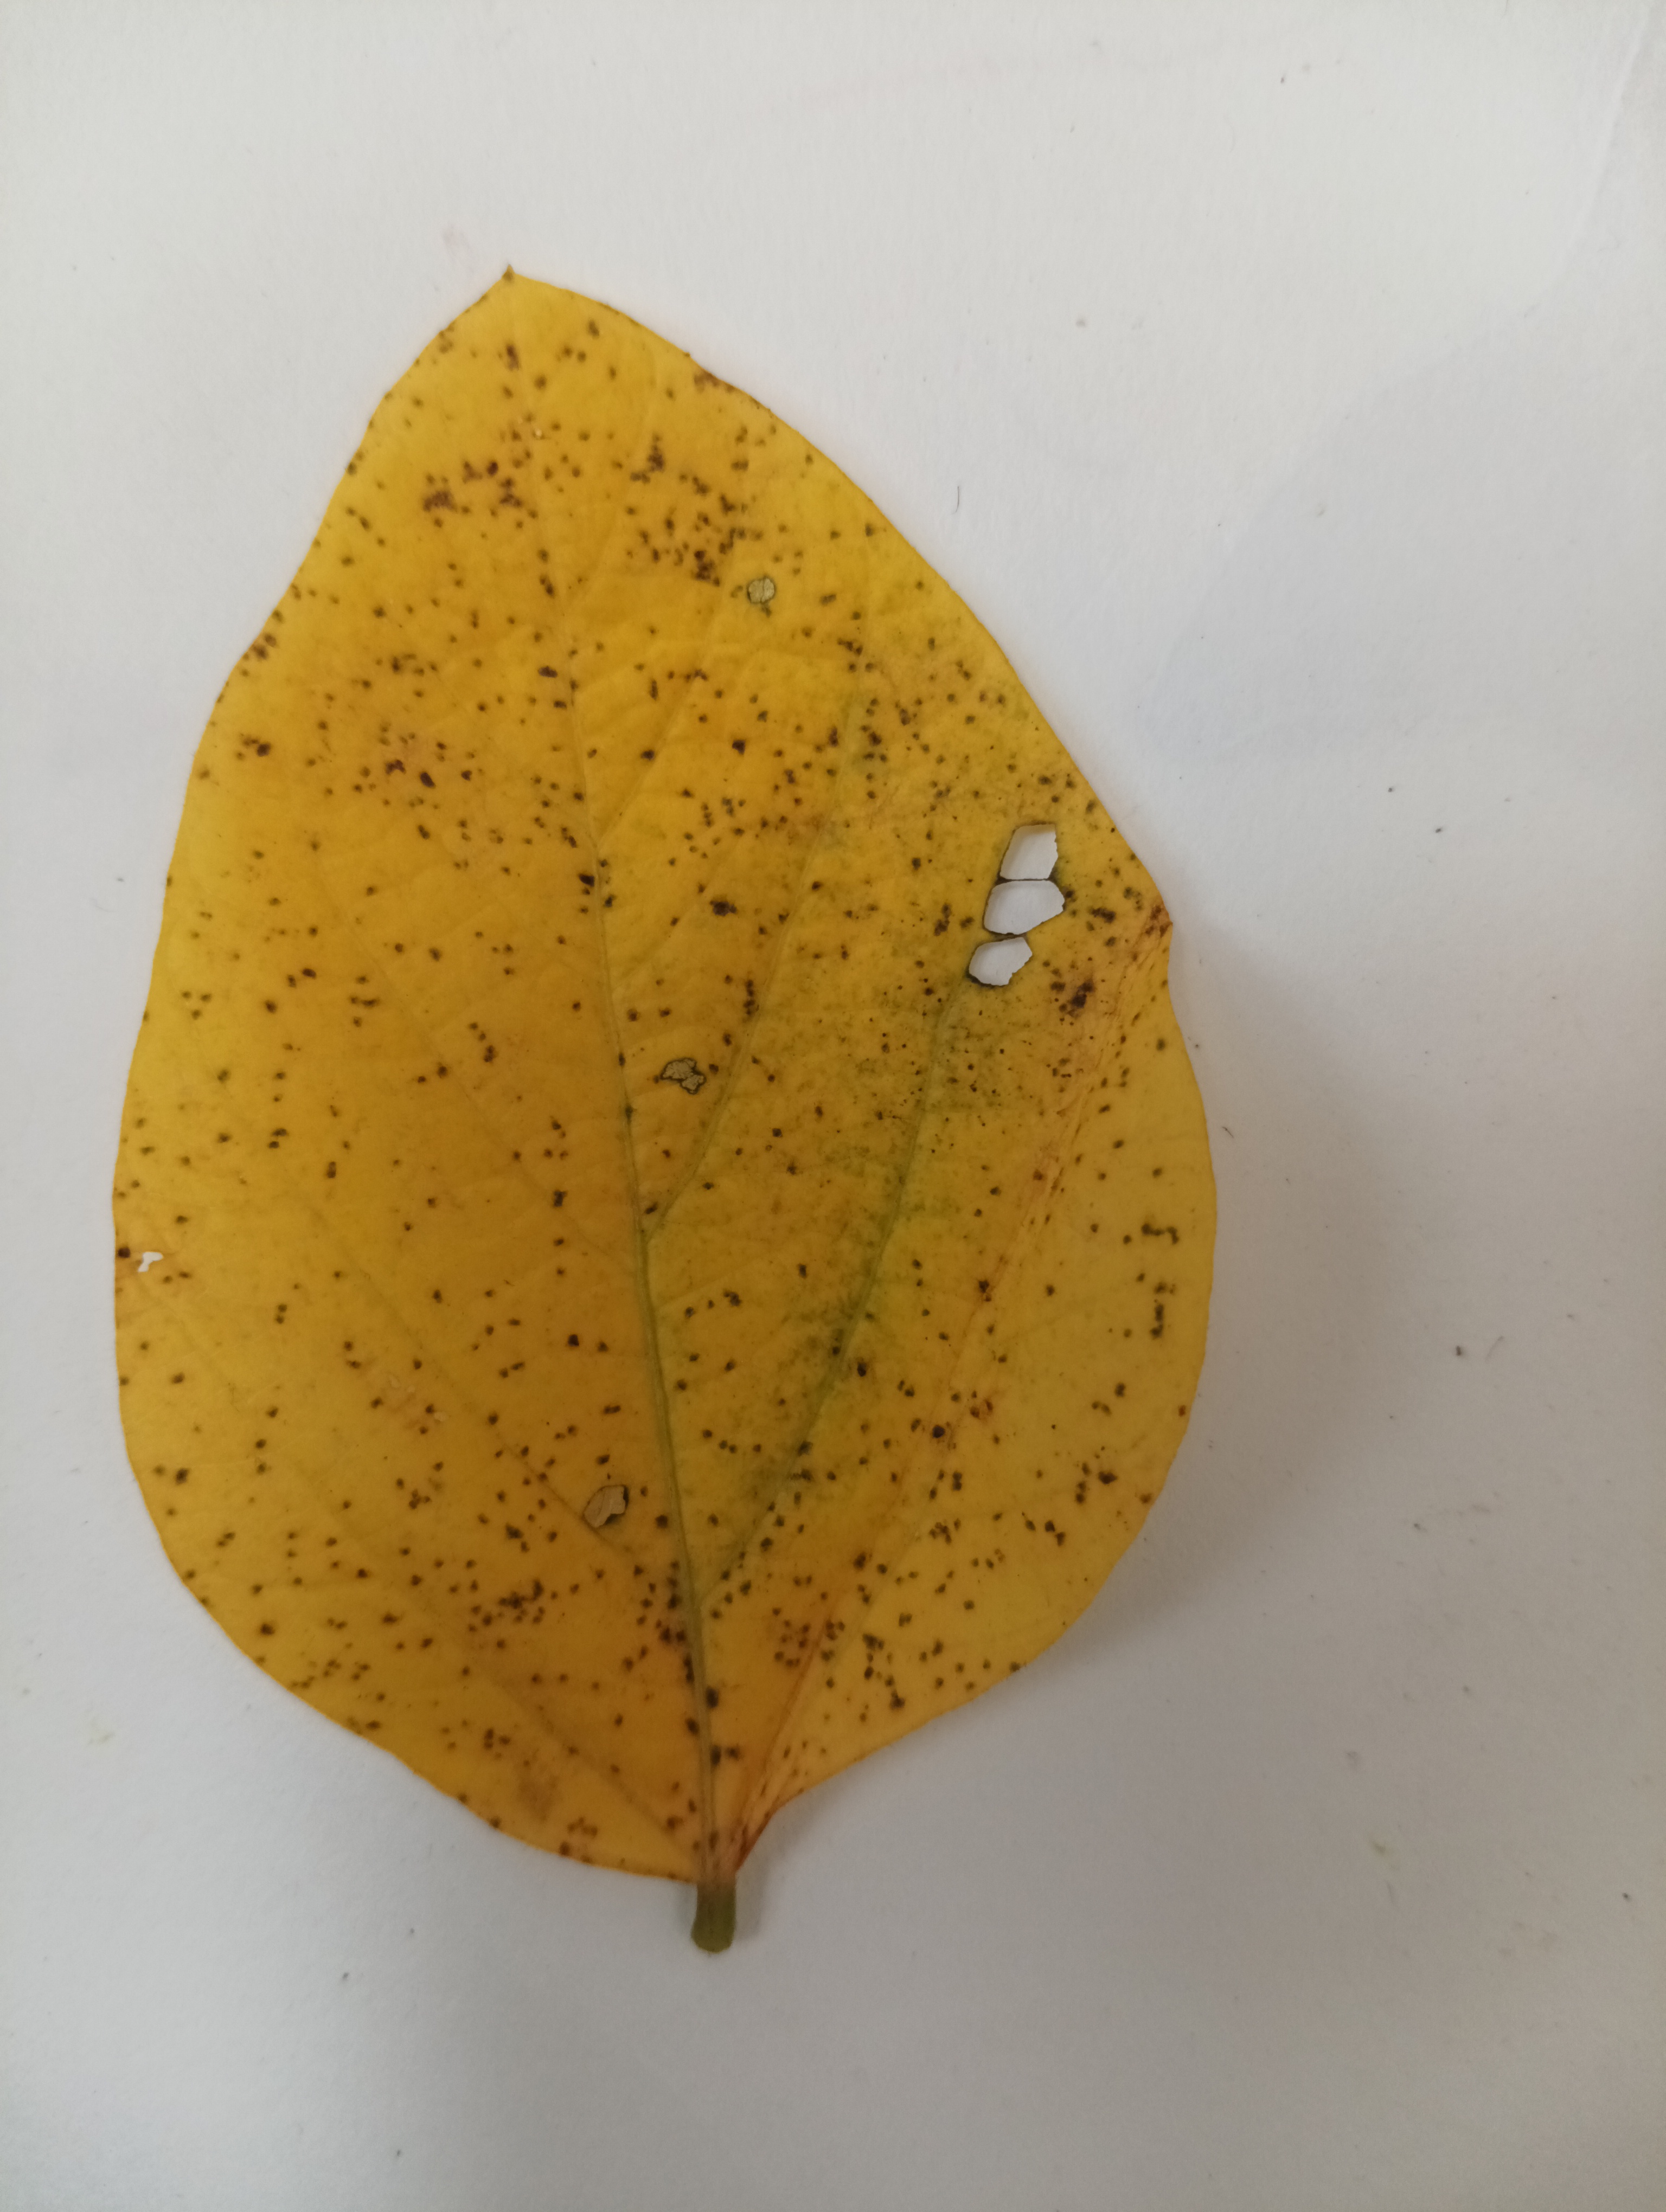
Label: Septoria_Brown_Spot